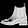
Label: Ankle boot